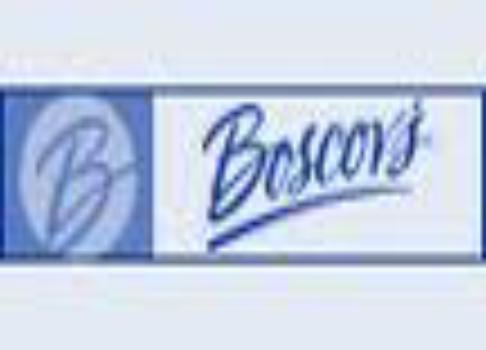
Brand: Boscov's
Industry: Clothes